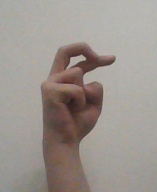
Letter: zay